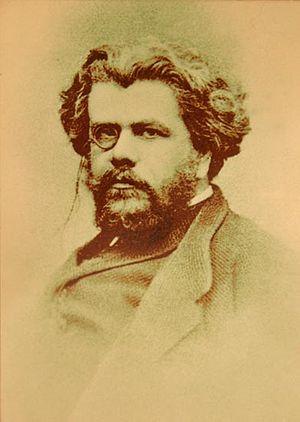
Maria Arkadievna Vyazma était une noble qui servit à la cour de Nicolas Ier et de Alexandra Nikolaïevna de Russie, grande-duchesse de Russie.